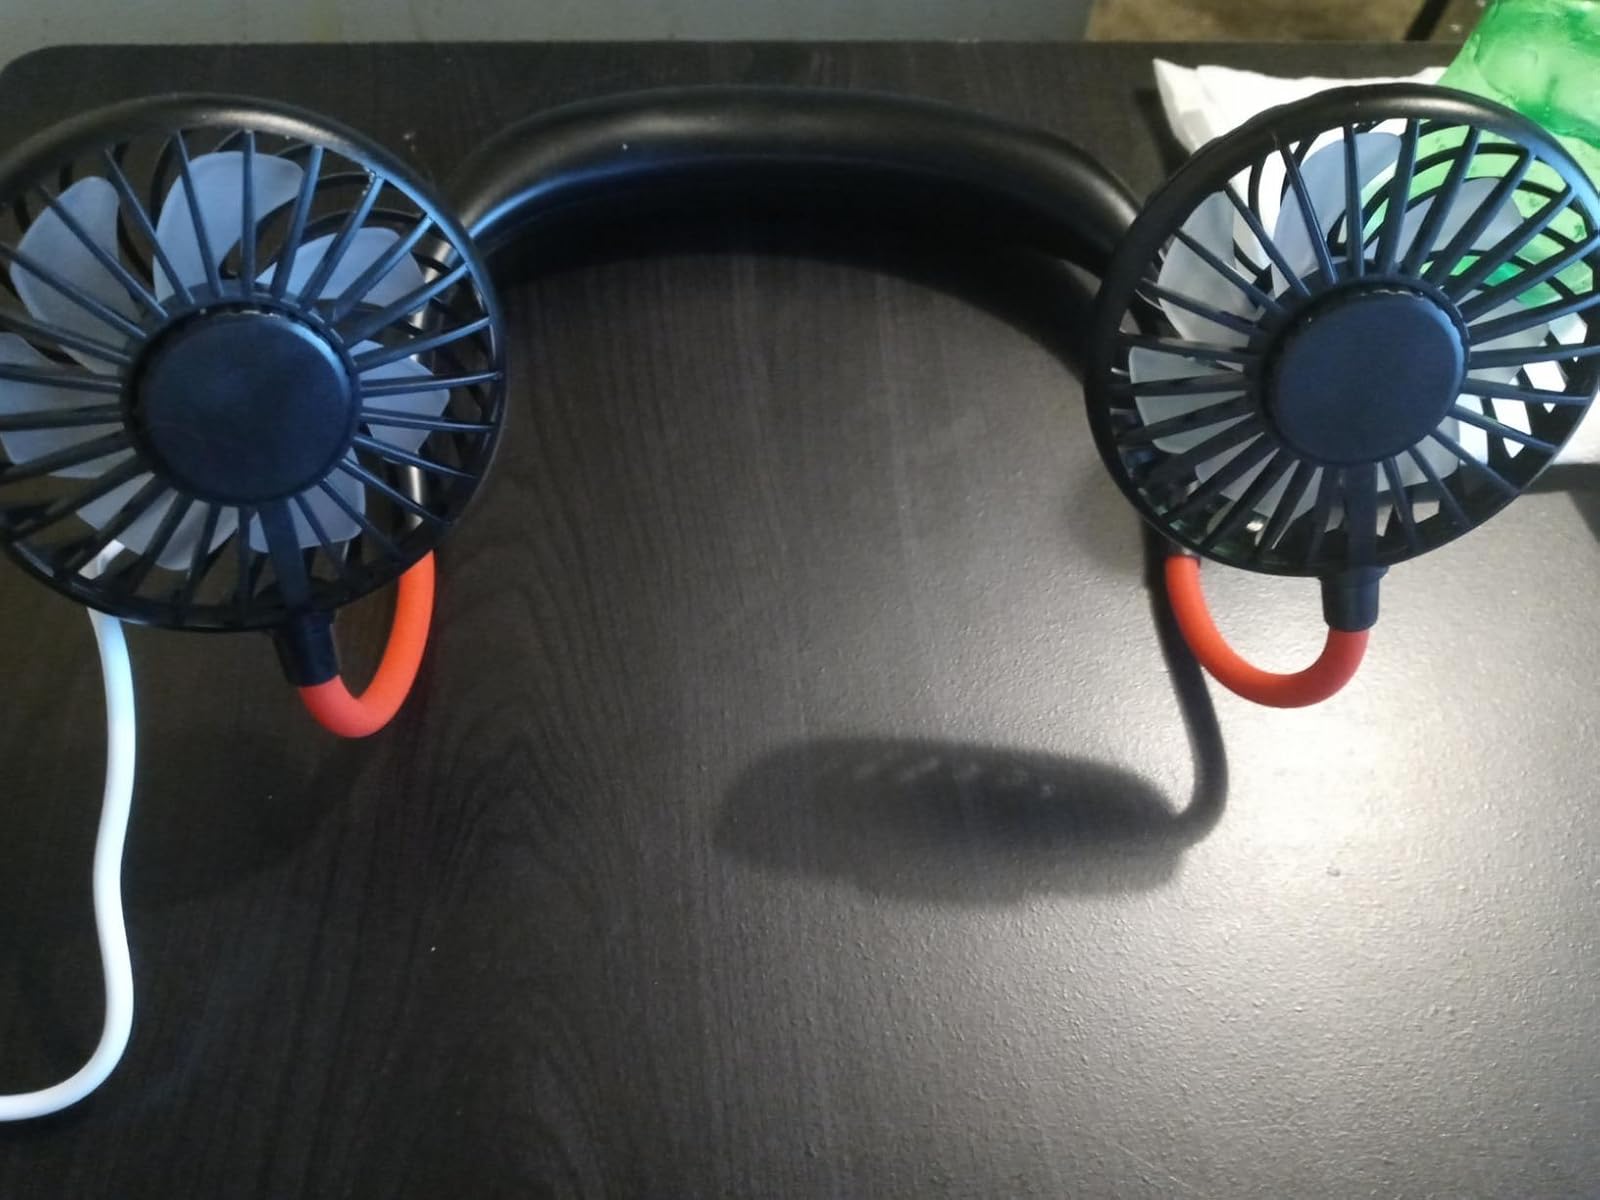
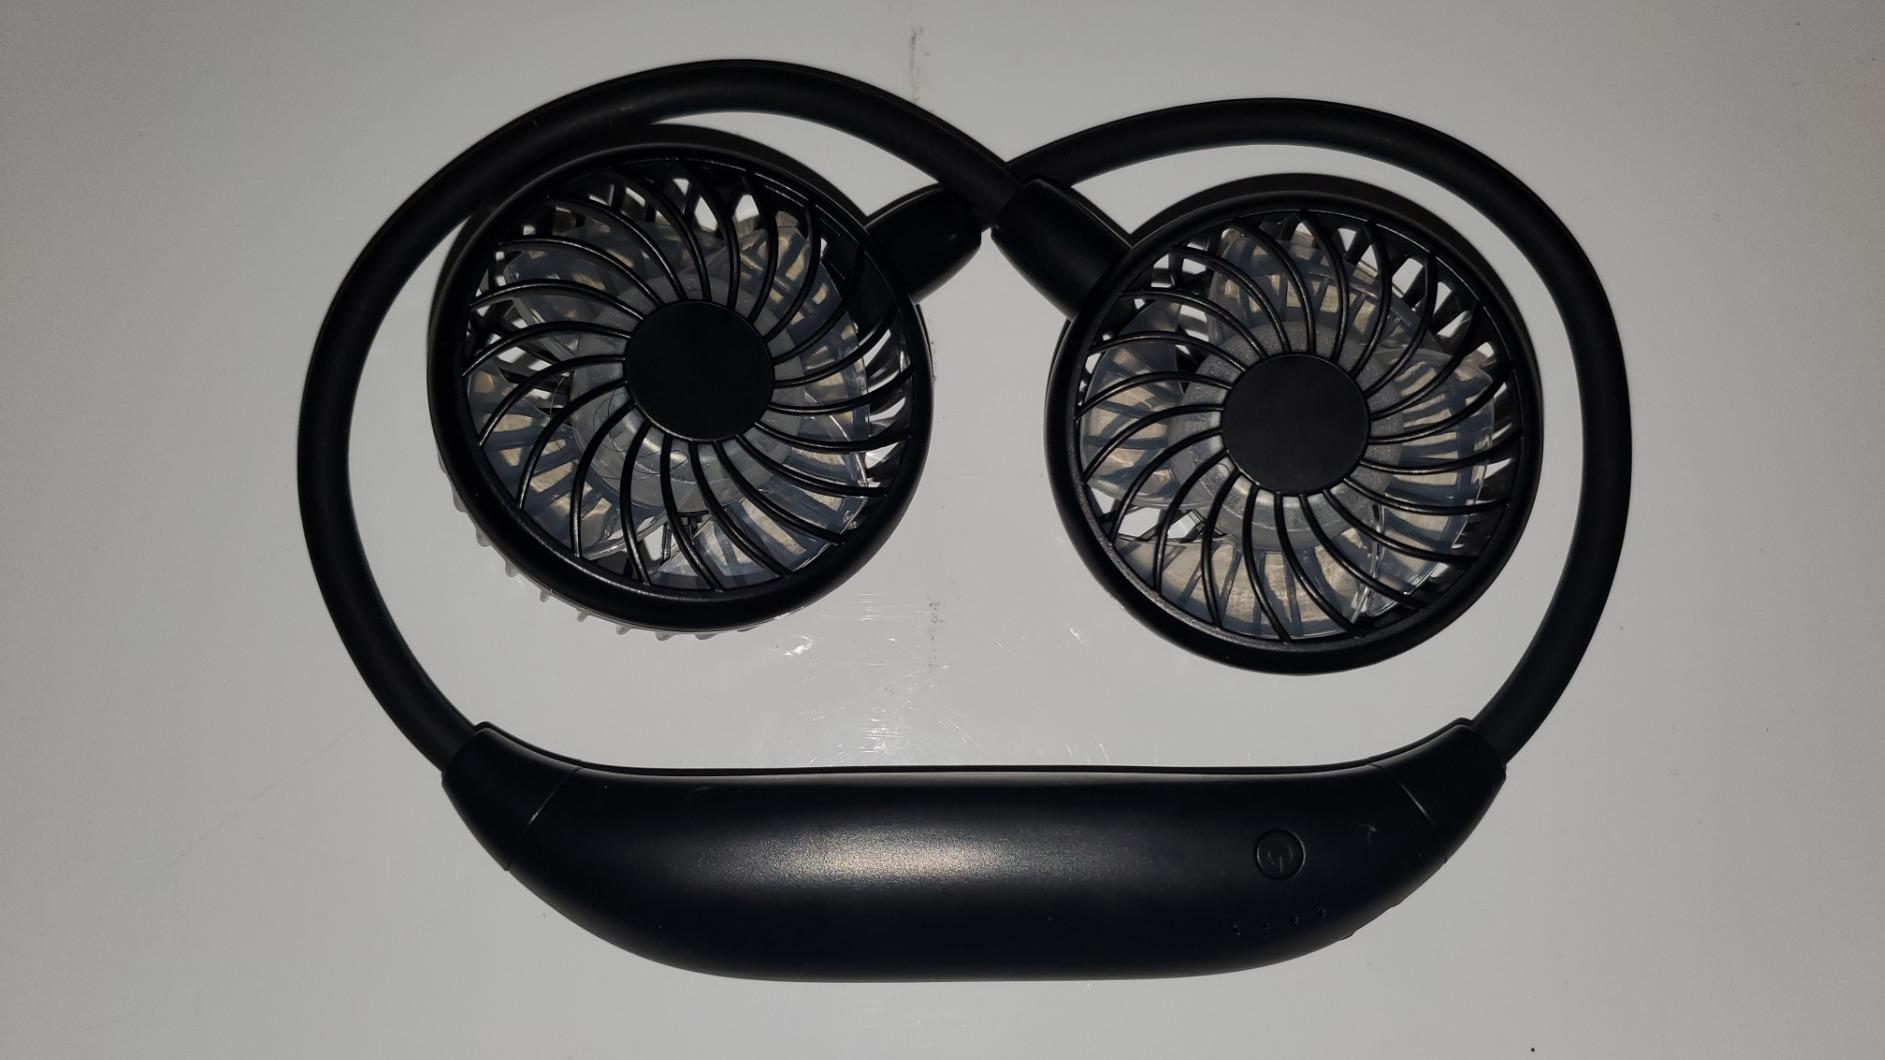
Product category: fan
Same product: no